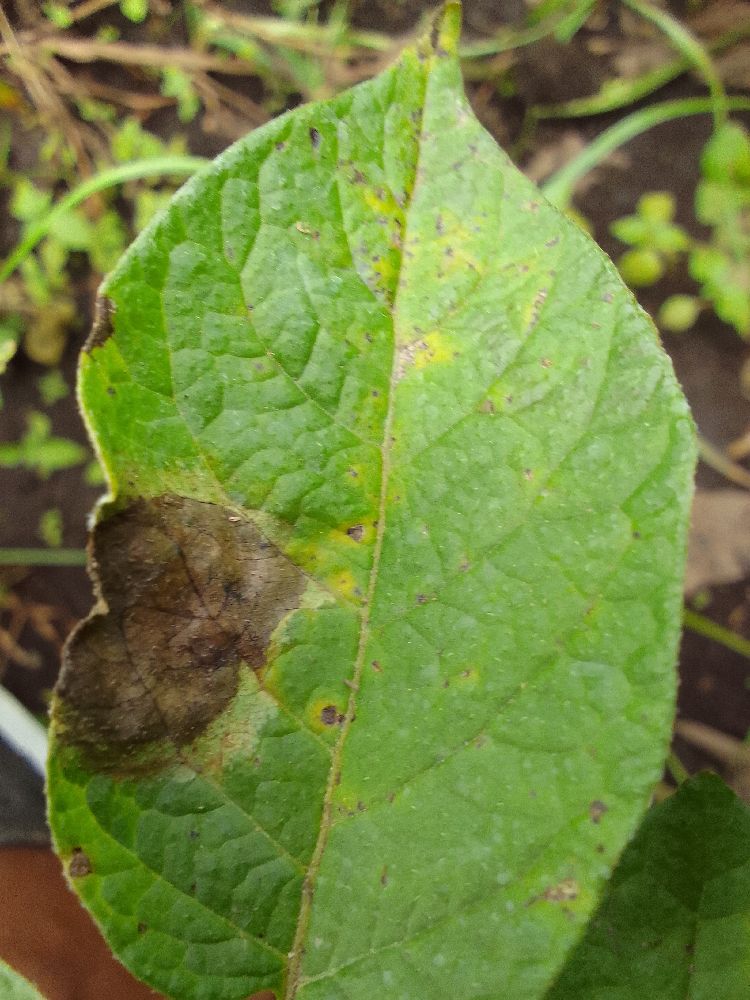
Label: Late blight